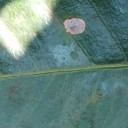
Label: Miner